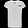
Label: T - shirt / top